Commonwealth Short Story Prize

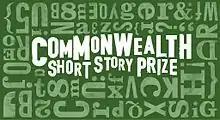

The Commonwealth Short Story Prize is awarded annually for the best piece of unpublished short fiction (2,000 to 5,000 words). The prize is open to citizens of member states of the Commonwealth of Nations aged 18 and over. The Commonwealth Short Story Prize is managed by the Commonwealth Foundation, and was set up in 2012 to inspire, develop and connect writers and storytellers across the Commonwealth. The Prize replaced the Commonwealth Short Story Competition, a roughly similar competition that existed from 1996 to 2011 and was discontinued by the Commonwealth Foundation, along with the Commonwealth Writers' Prize.